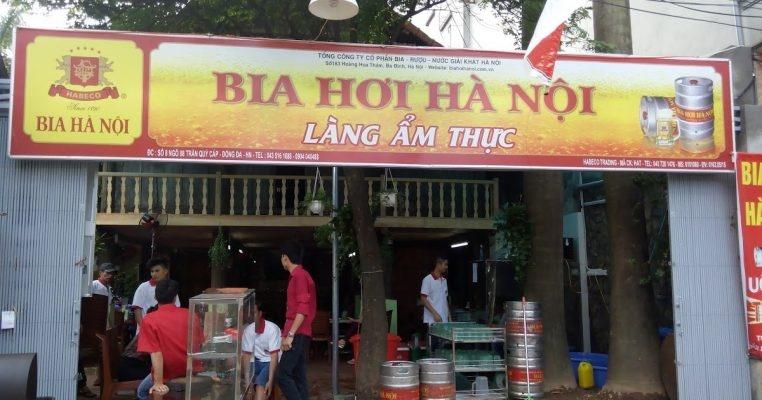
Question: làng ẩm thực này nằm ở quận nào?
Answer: làng ẩm thực này nằm ở quận đống đa